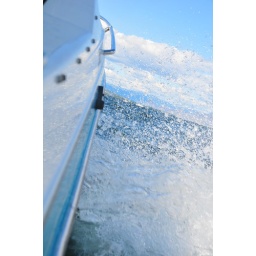
Just hanging the camera over the edge of Dad's boat while we're out for a run. Check out the sail boat through the spray.